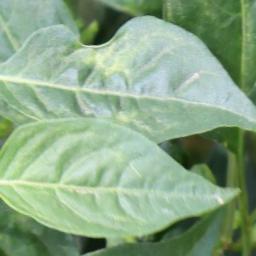
Label: healthy